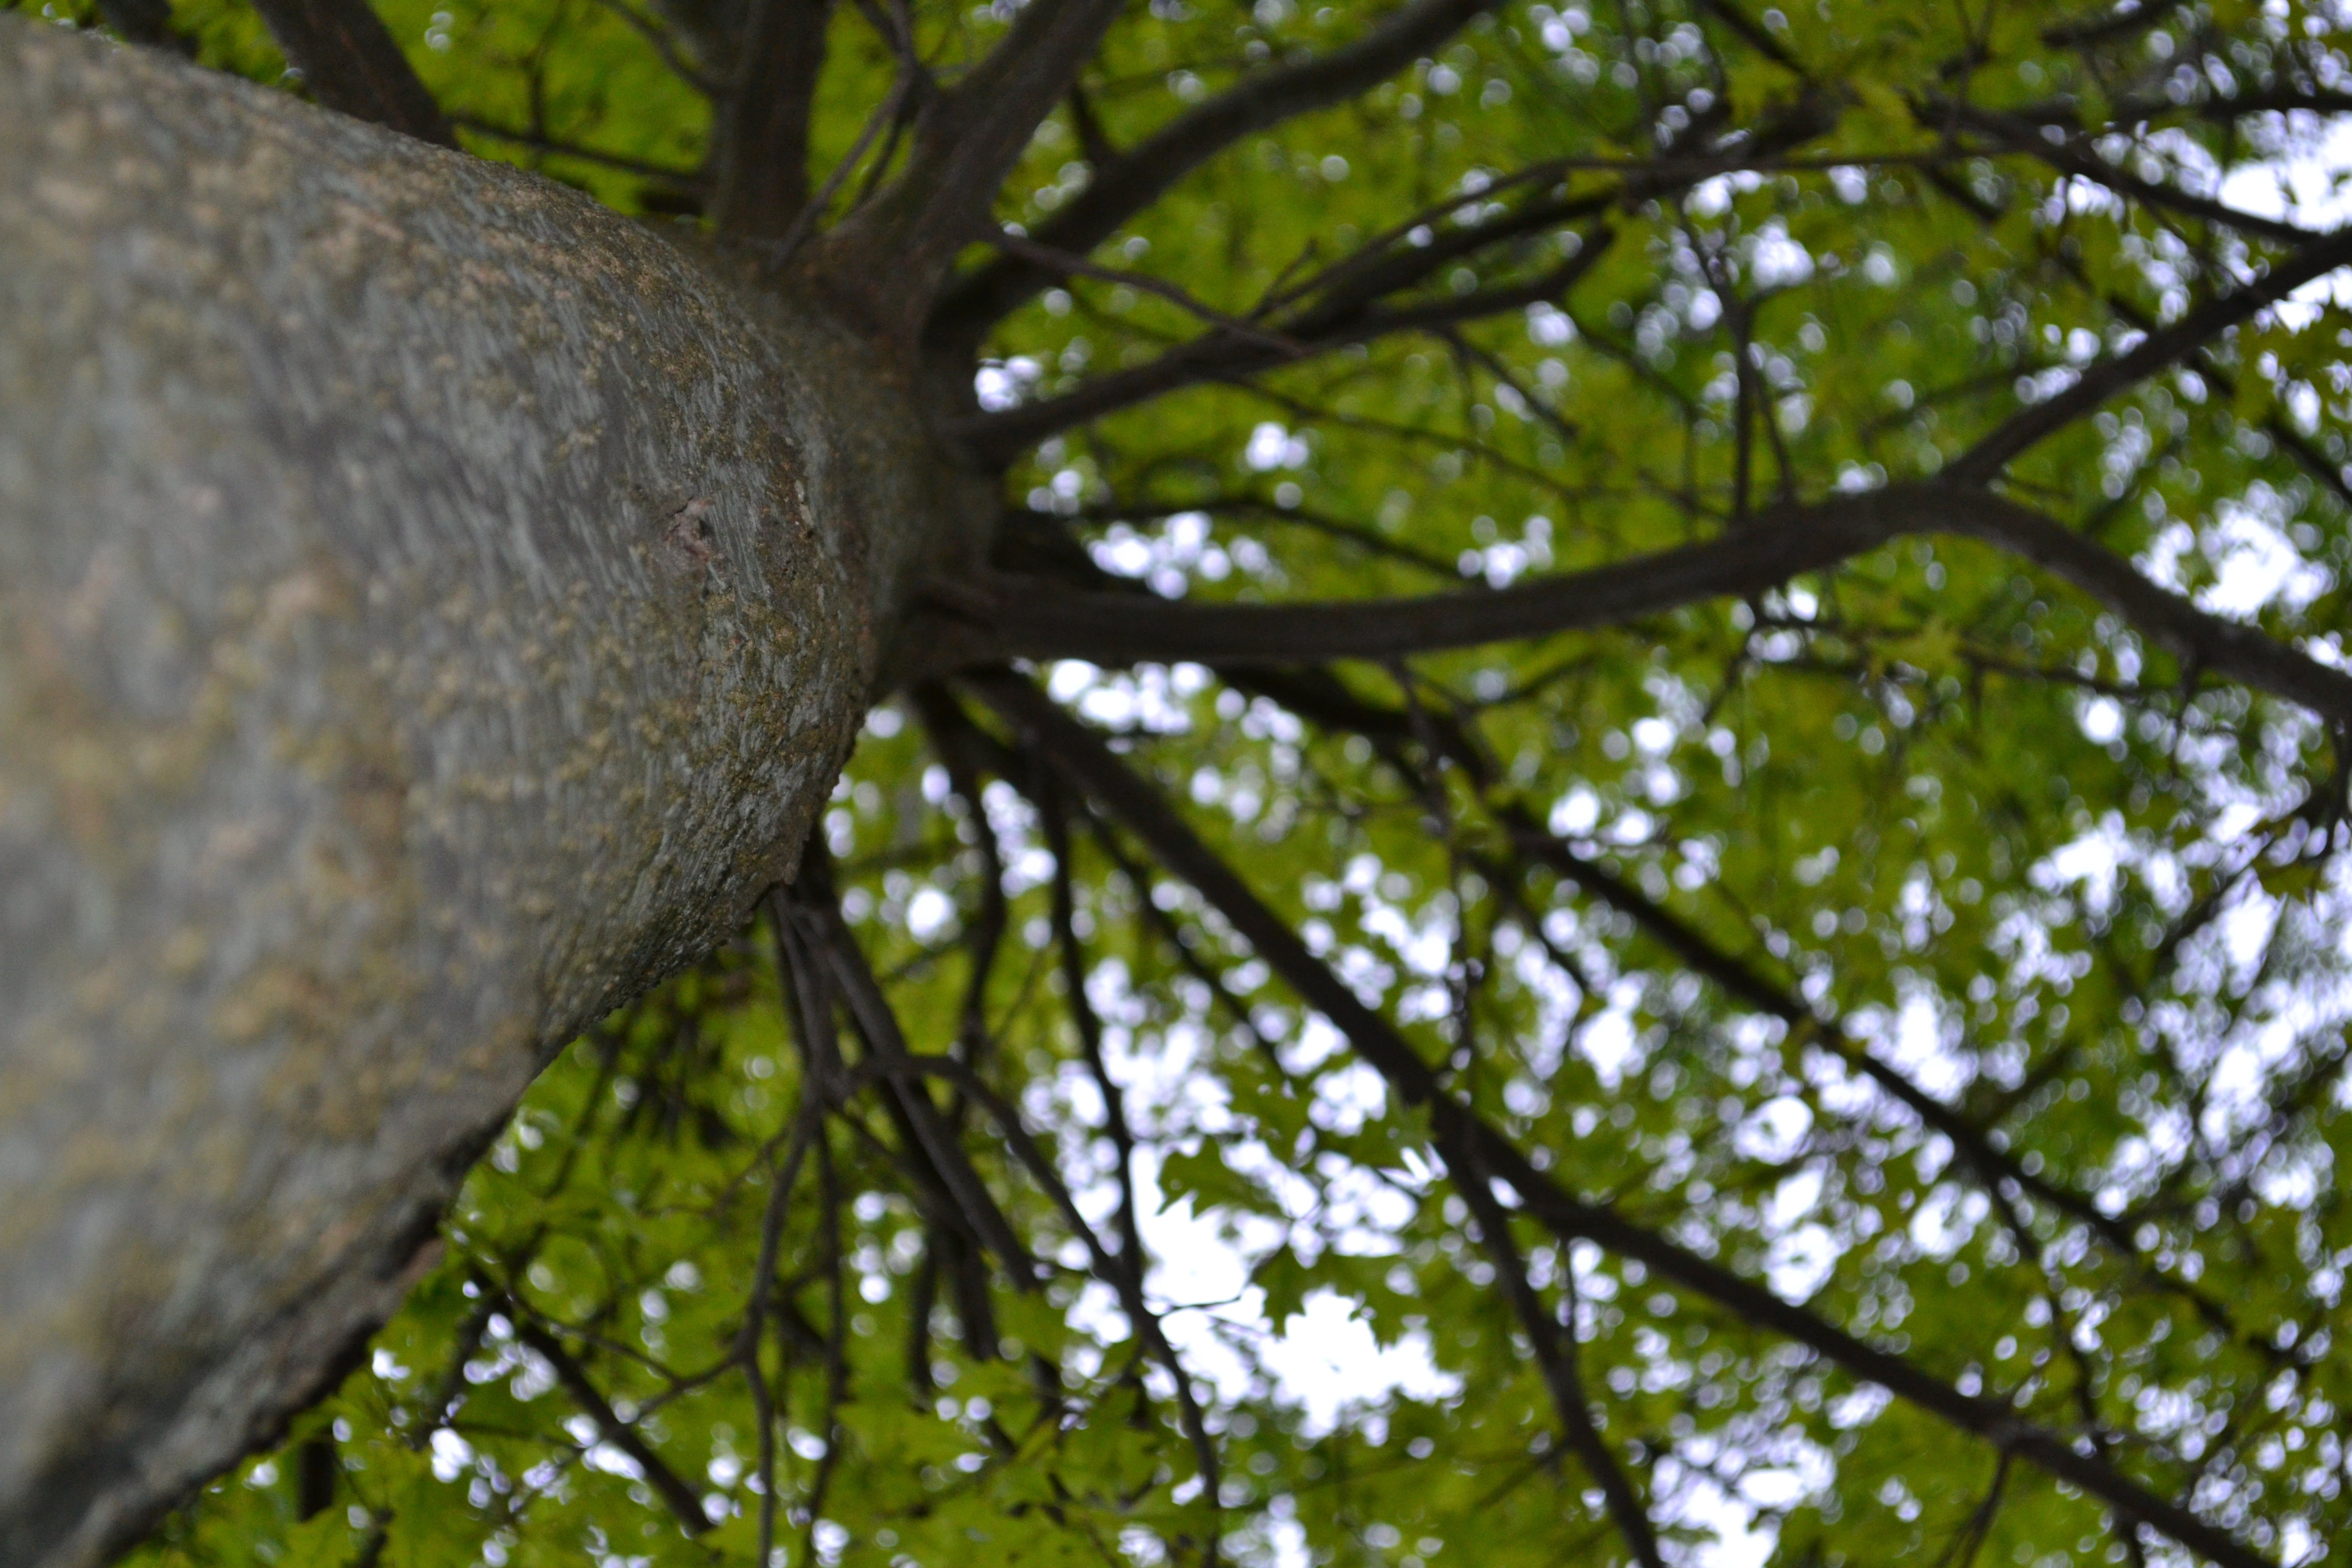
landscape, tree, nature, forest, branch, plant, sunlight, leaf, flower, trunk, bark, wildlife, green, produce, autumn, rough, outdoors, forestry, deciduous, woodland, woody plant